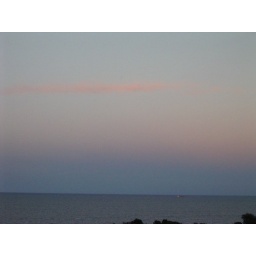
View from 13th floor over lake BeView from 13th floor over lake BelmontView from 13th floor over lake Belmont